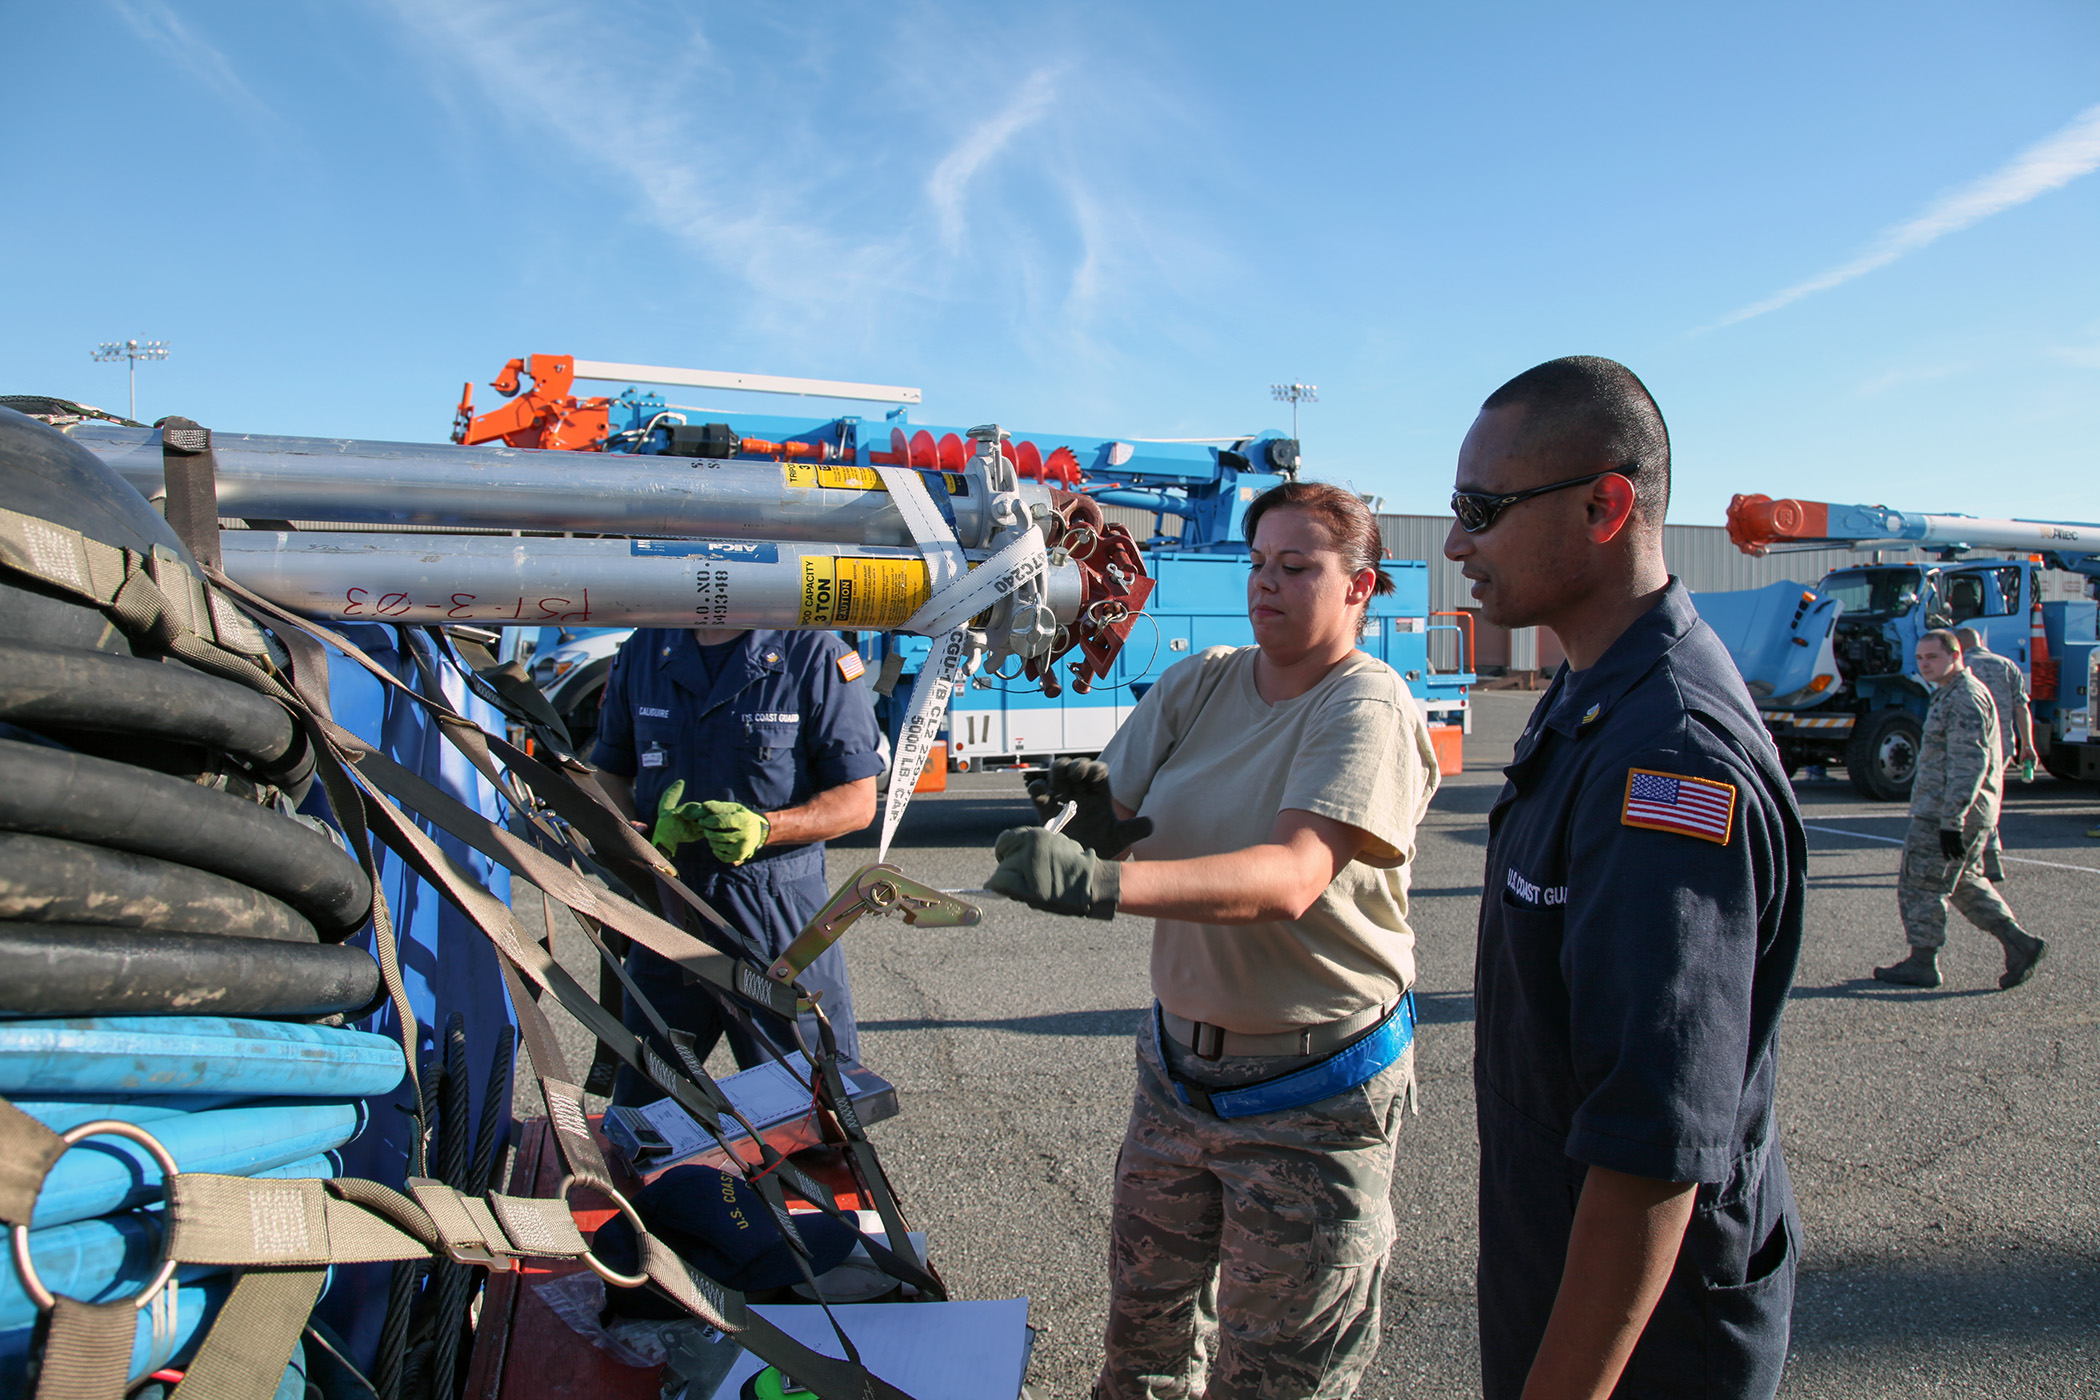
vehicle, aviation, sandy, travisafb, airlift, superstormsandy, coastguard, pumps, air force